Megan Rosenbloom

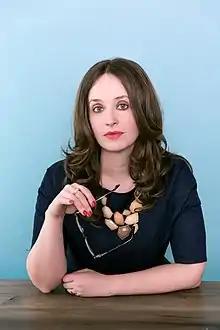
Rosenbloom in 2016

Megan Curran Rosenbloom (born 1981) is an American medical librarian and expert on anthropodermic bibliopegy, the practice of binding books in human skin. She is a team member of the Anthropodermic Book Project, a group which scientifically tests skin-bound books to determine whether their origins are human. Rosenbloom is the author of "Dark Archives", a 2020 non-fiction book on the history, provenance, and myths about books bound in human skin.